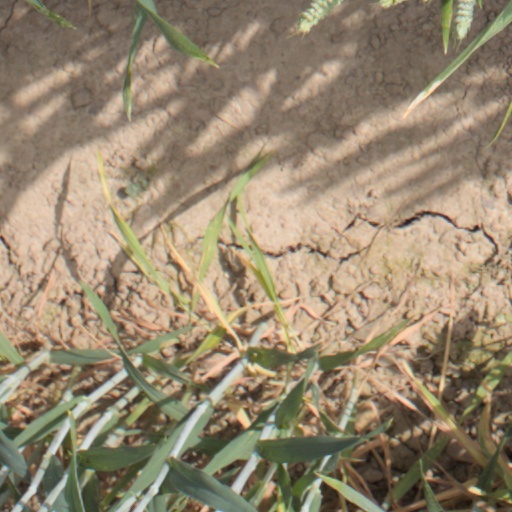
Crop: wheat